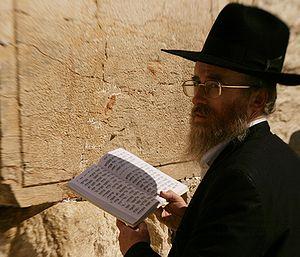
Le psaume 119 est le plus long des psaumes ainsi que le plus long chapitre de la Bible. Il est désigné en latin par ses premiers mots, Beati immaculati in via. Son thème dominant est le respect de la Loi.
Les Ketouvim forment la troisième et dernière partie du Tanakh, après la Torah et les Nevi'im.